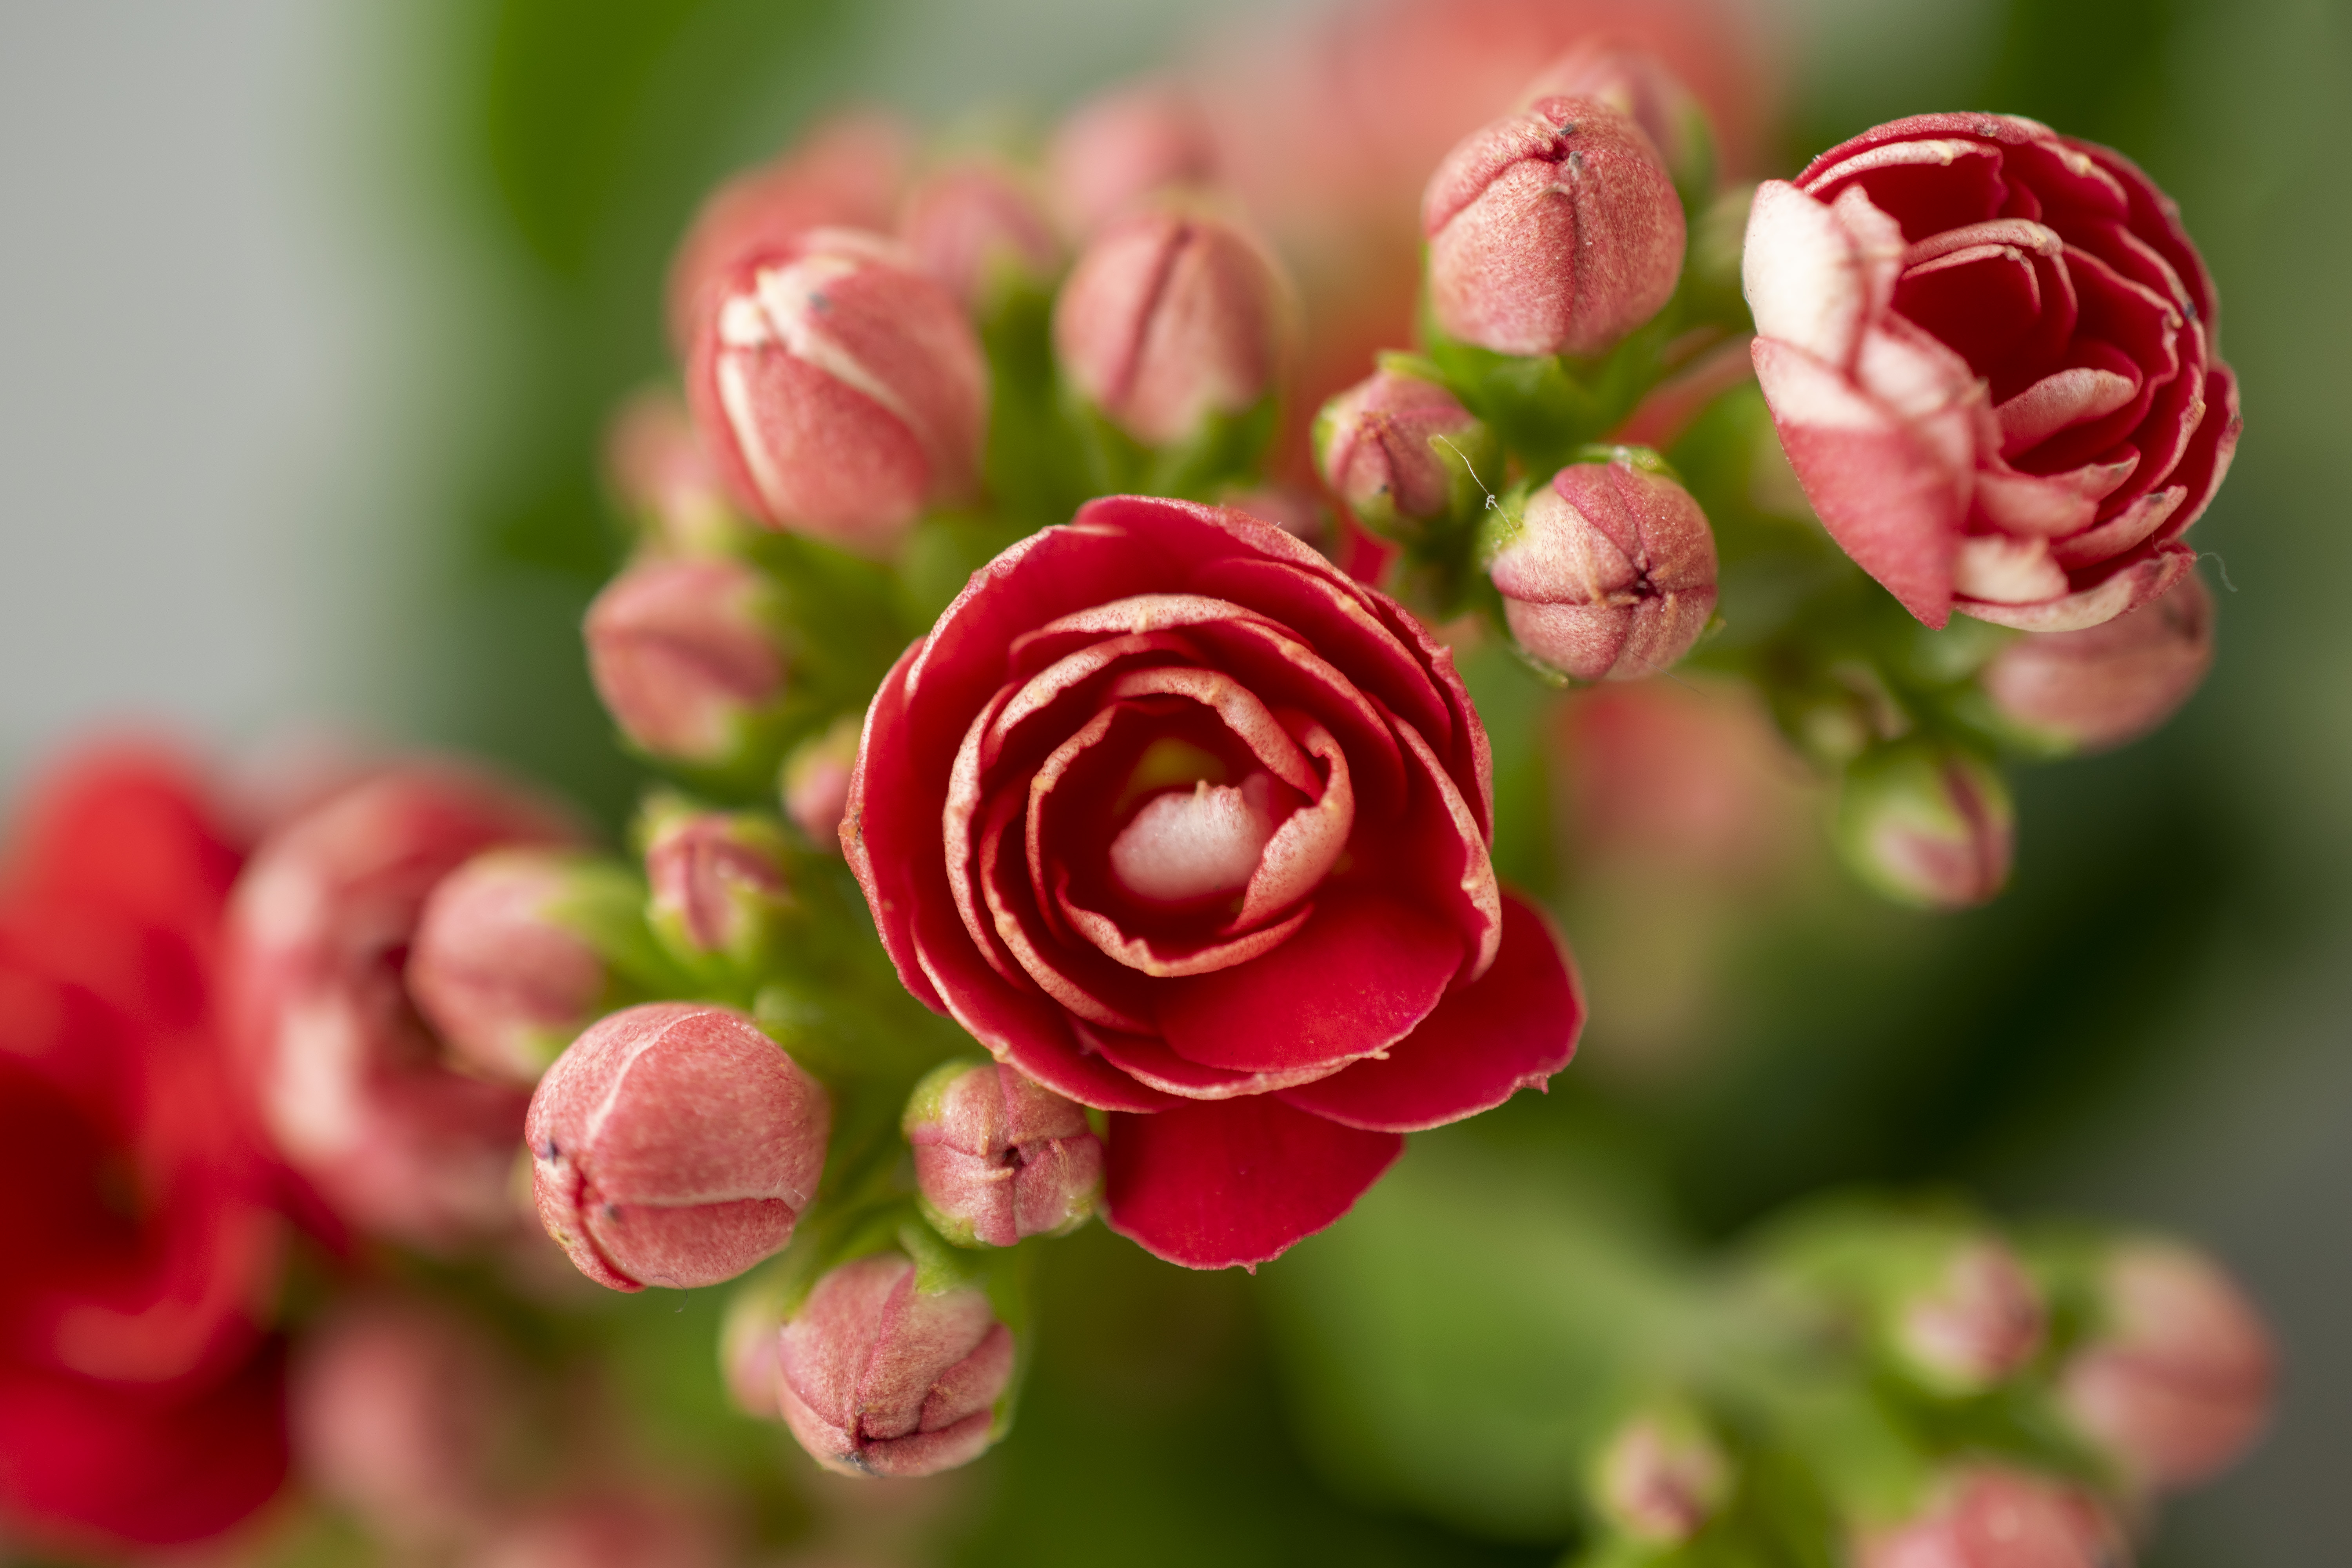
flower, leaf, petal, red, green, nature, spring, plant, beauty, kalanchoe, botany, branch, terrestrial plant, pink, flowering plant, grass, rose family, rose, rose order, garden roses, peach, annual plant, magenta, close up, macro photography, herbaceous plant, Hybrid tea rose, cut flowers, perennial plant, flower arranging, bud, floral design, floribunda, plant stem, Pedicel, still life photography, event, floristry, rosa centifolia, still life, stonecrop family